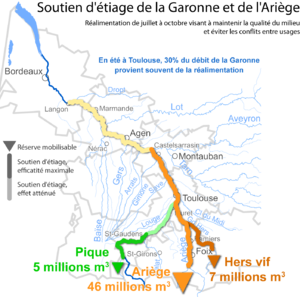
La Garonne est un fleuve principalement français prenant sa source en Espagne et qui coule sur 647 km avant de se jeter dans l’océan Atlantique ; son estuaire commun avec la Dordogne est la Gironde. Elle a donné son nom aux départements français de Haute-Garonne, de Lot-et-Garonne et de Tarn-et-Garonne.